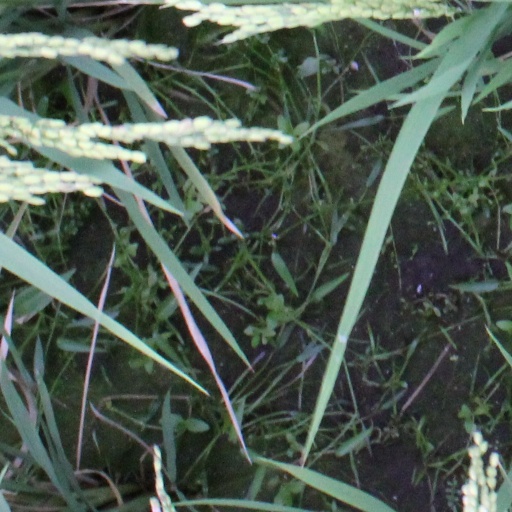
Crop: rice